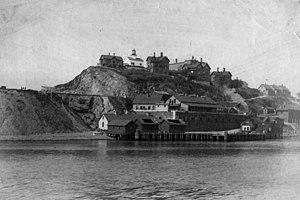
L'île d'Alcatraz, en anglais Alcatraz Island, est une île située dans la baie de San Francisco à 1,92 km du port de San Francisco en Californie, dans l'Ouest des États-Unis.